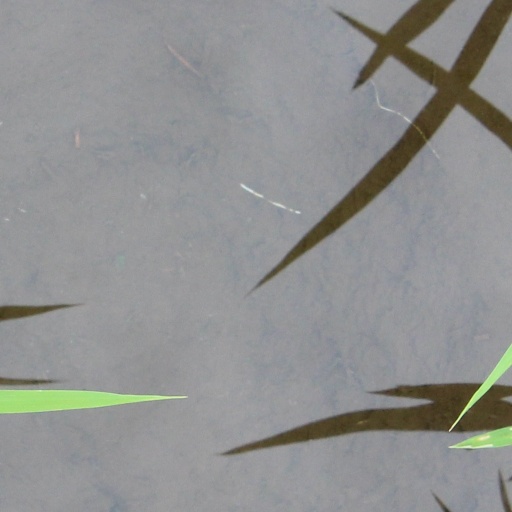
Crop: rice